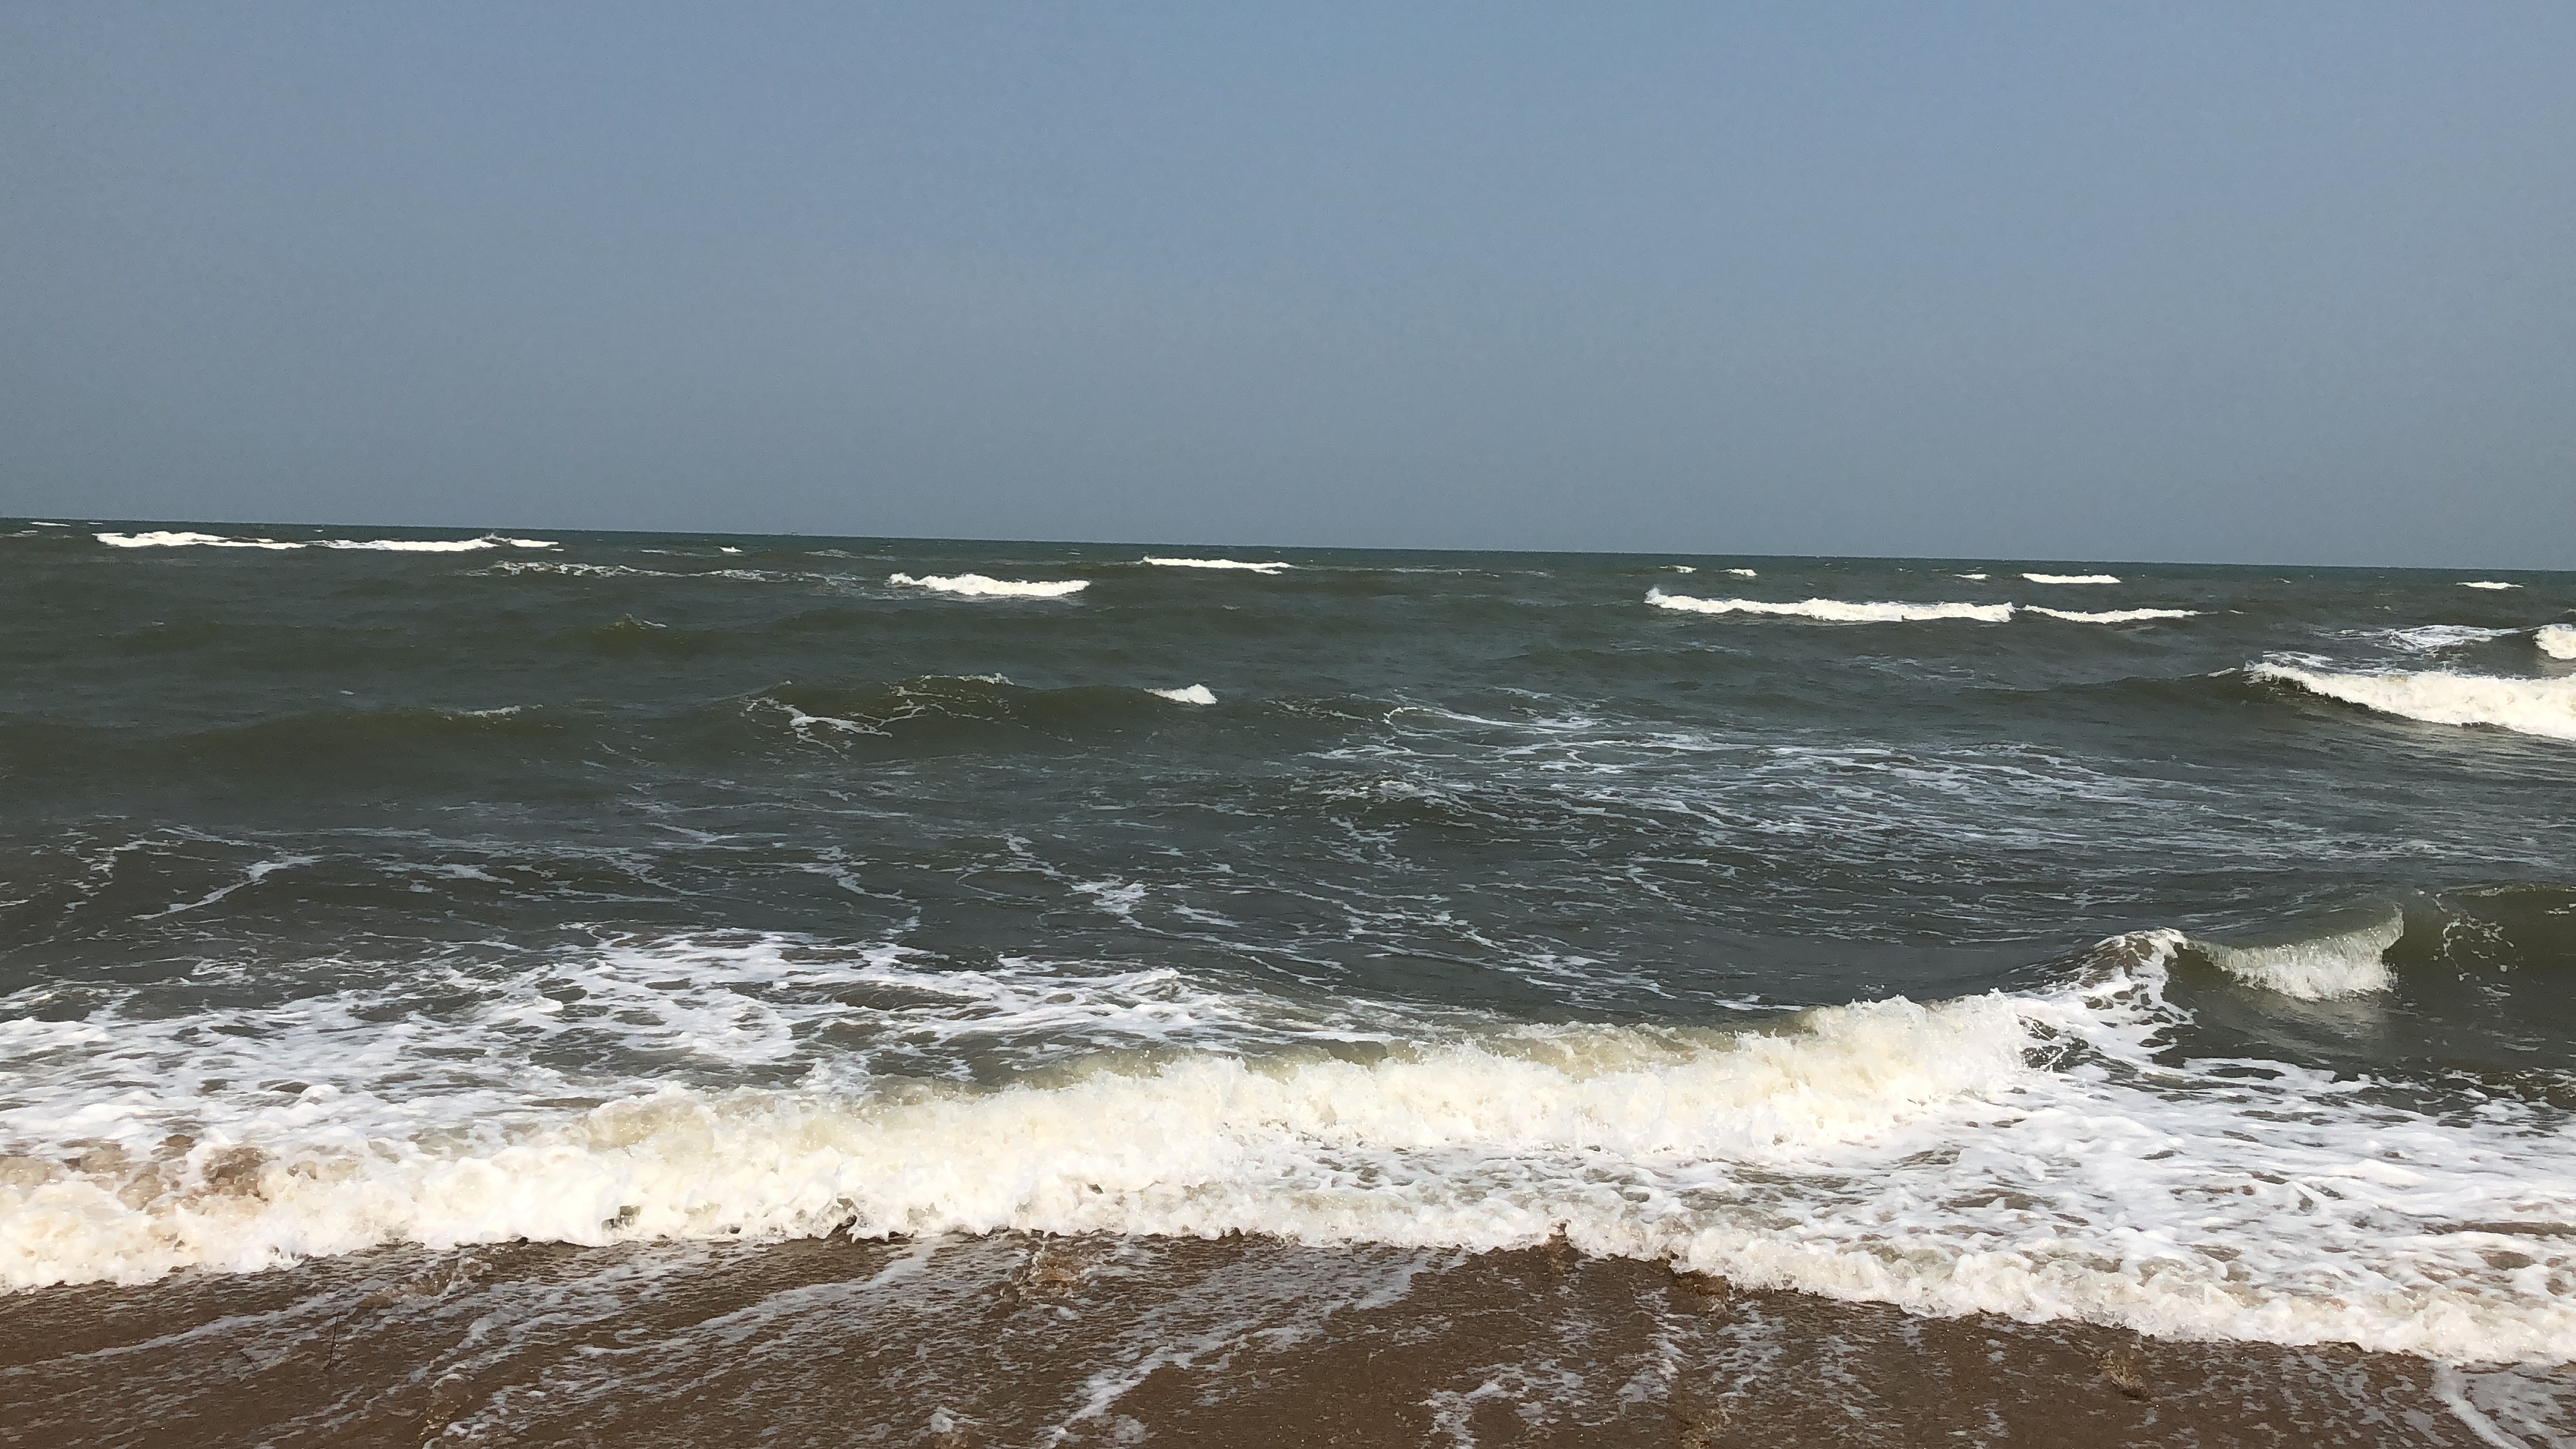
sky, sea, body of water, wave, ocean, shore, wind wave, coast, beach, water, tide, coastal and oceanic landforms, horizon, wind, bay